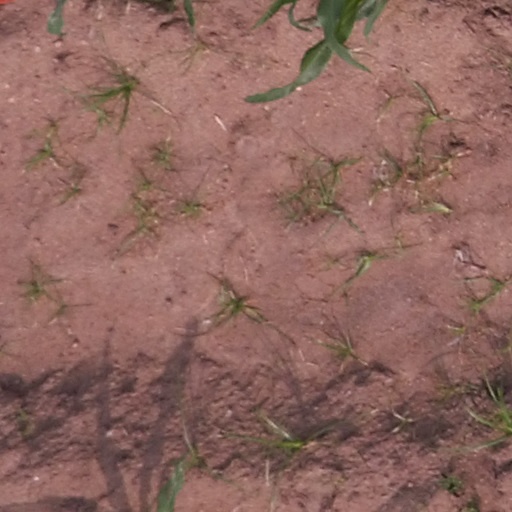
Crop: maize; corn